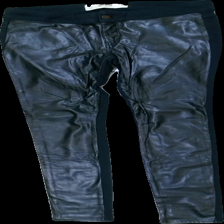
View: front
Type: Trousers
Category: Ladies
Brand: Hollister (Abercomb & Fitch)
Colors: Black, Blue
Material: 51% cotton 49% nylone
Cut: Regular
Season: All
Trend: Leather
Damage location: top center
Damage 2 location: middle center
Price range: <50
Recommended usage: Export
Description: blå byxor med fejk skinn fram, urtvättade bak
Comment: urtvättade